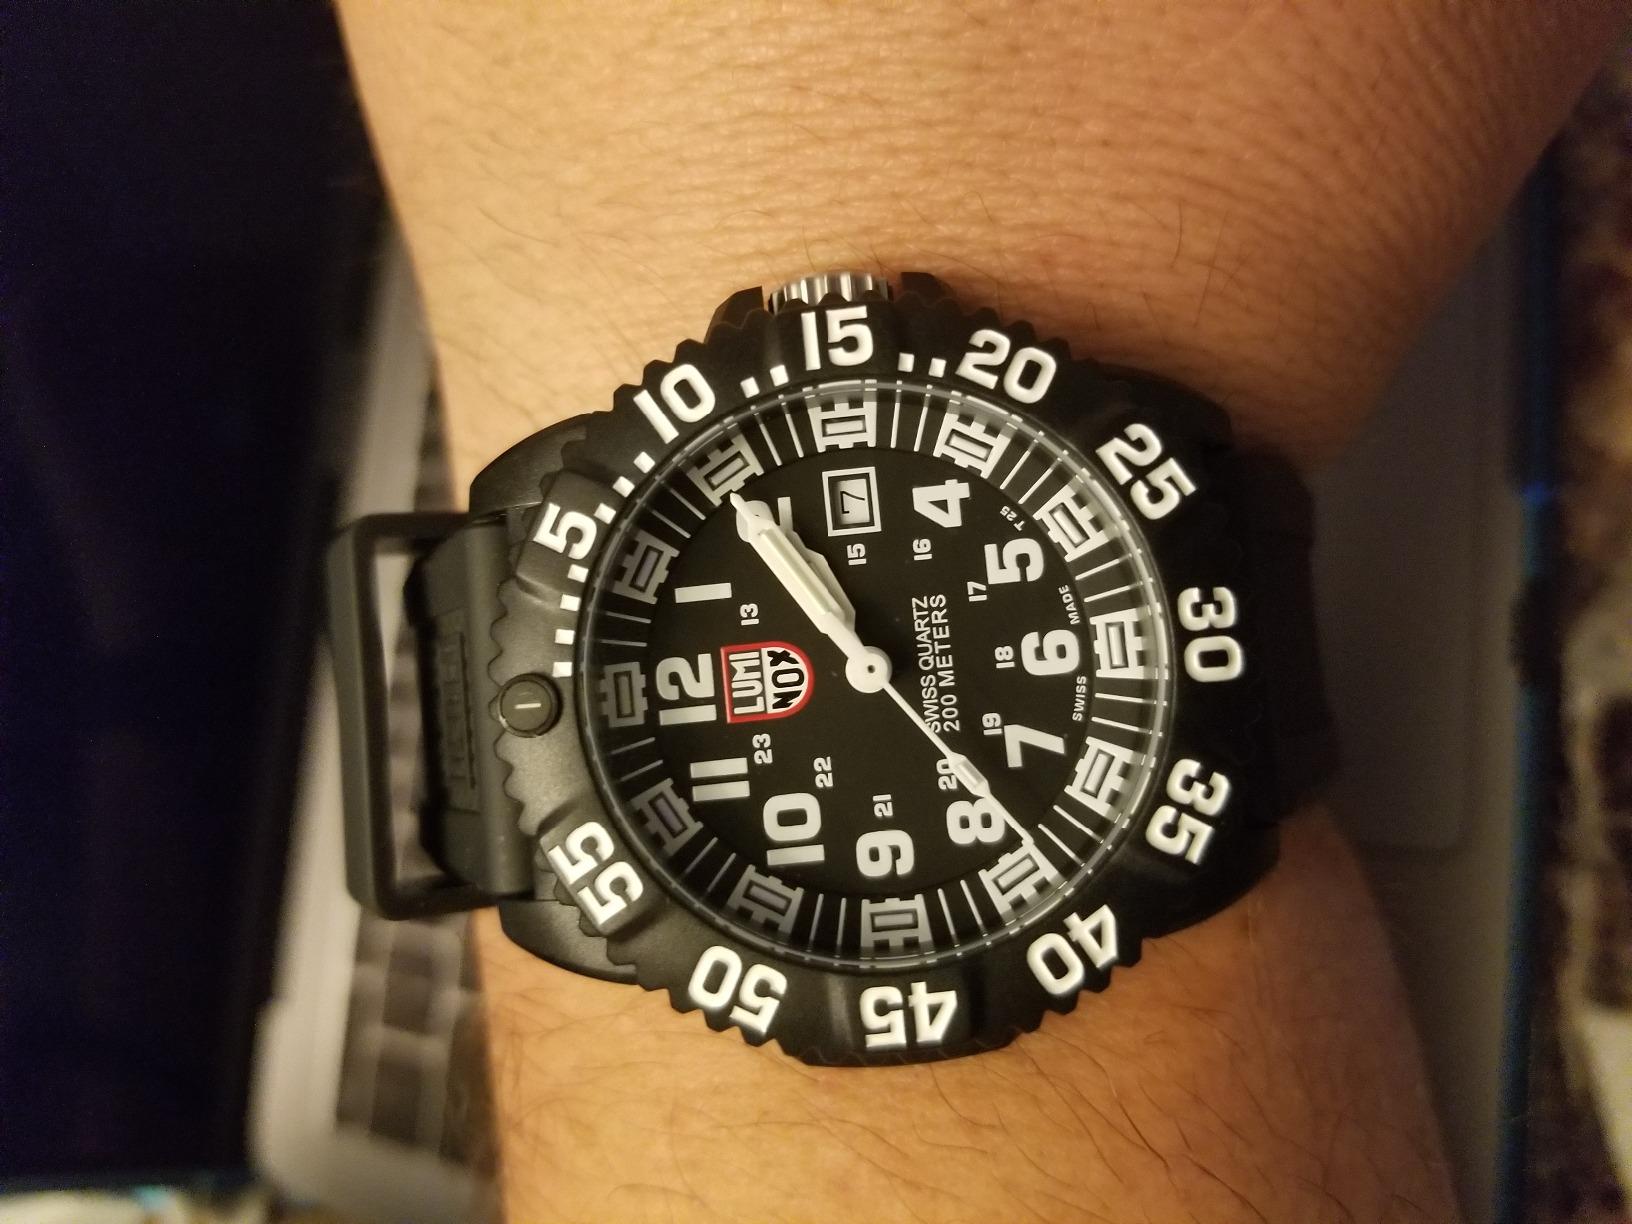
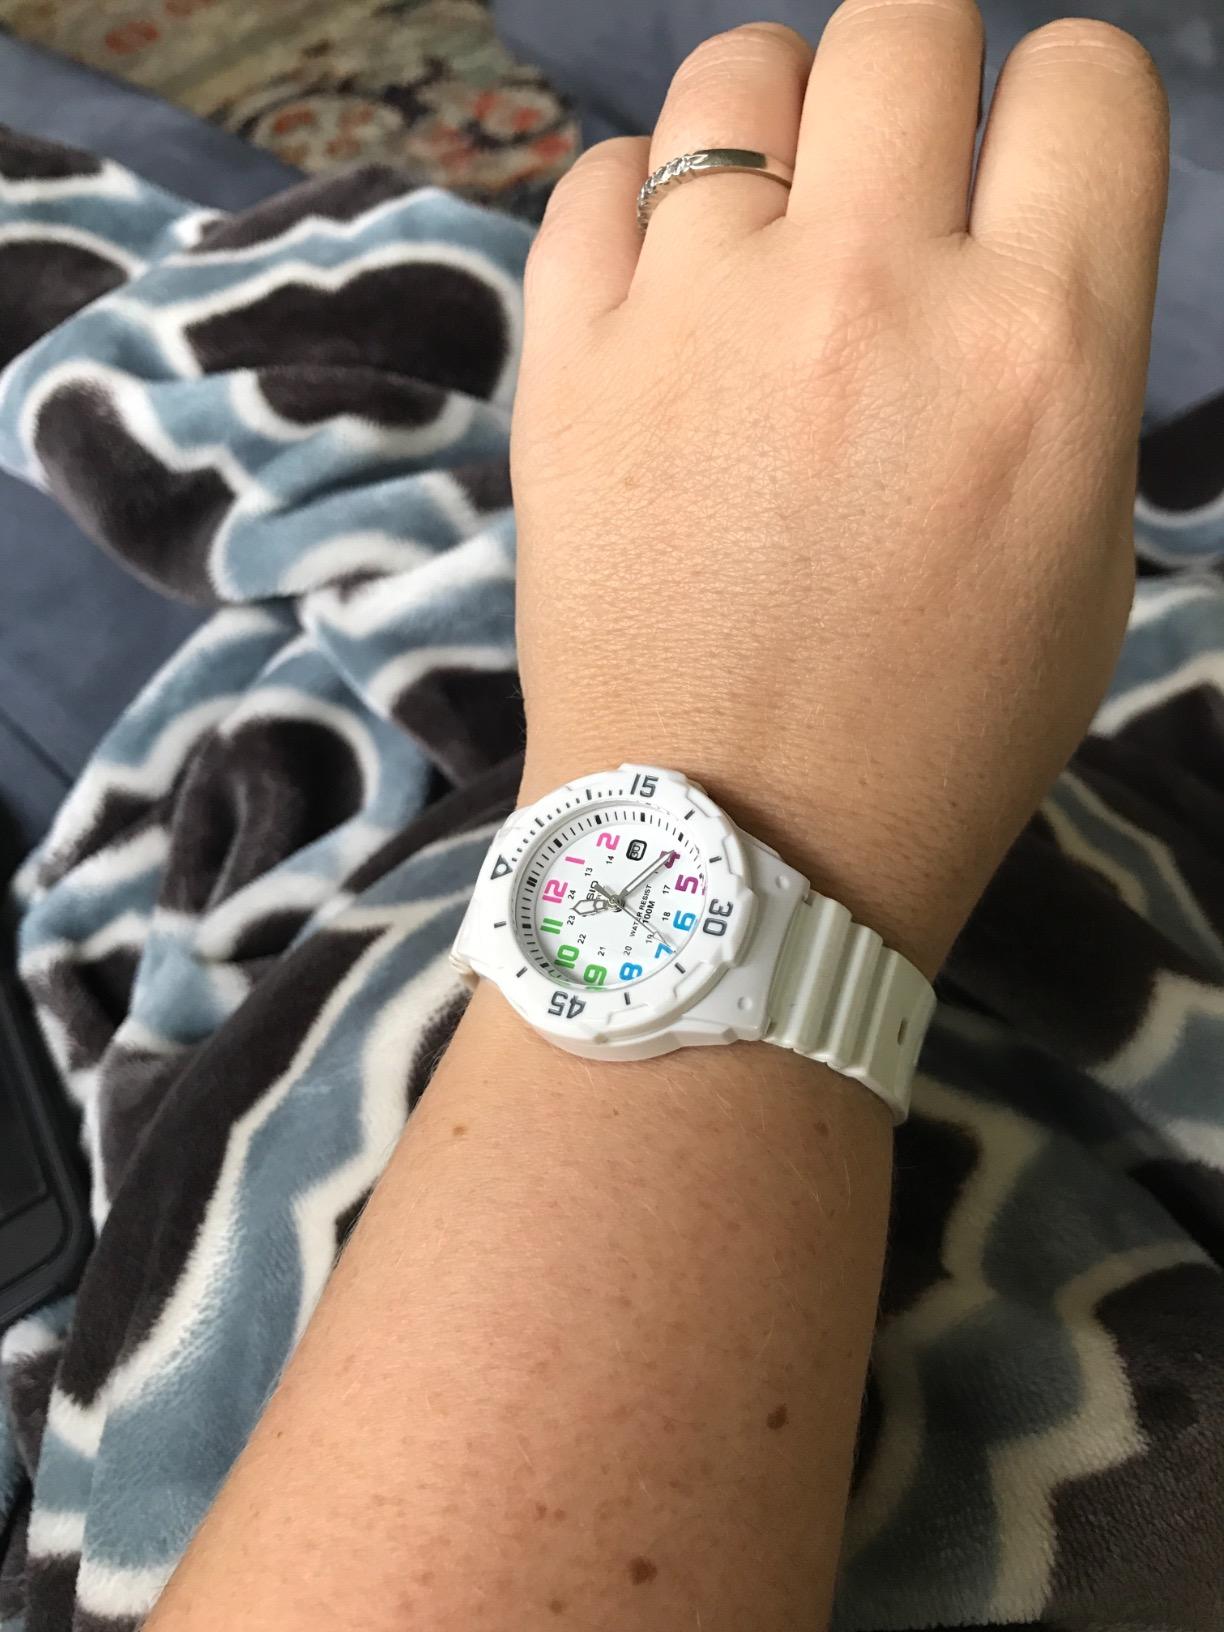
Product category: accessories_watch
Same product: no